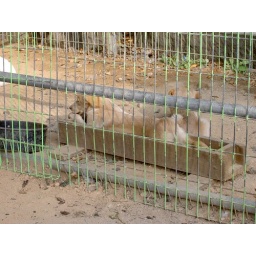
dog in a box